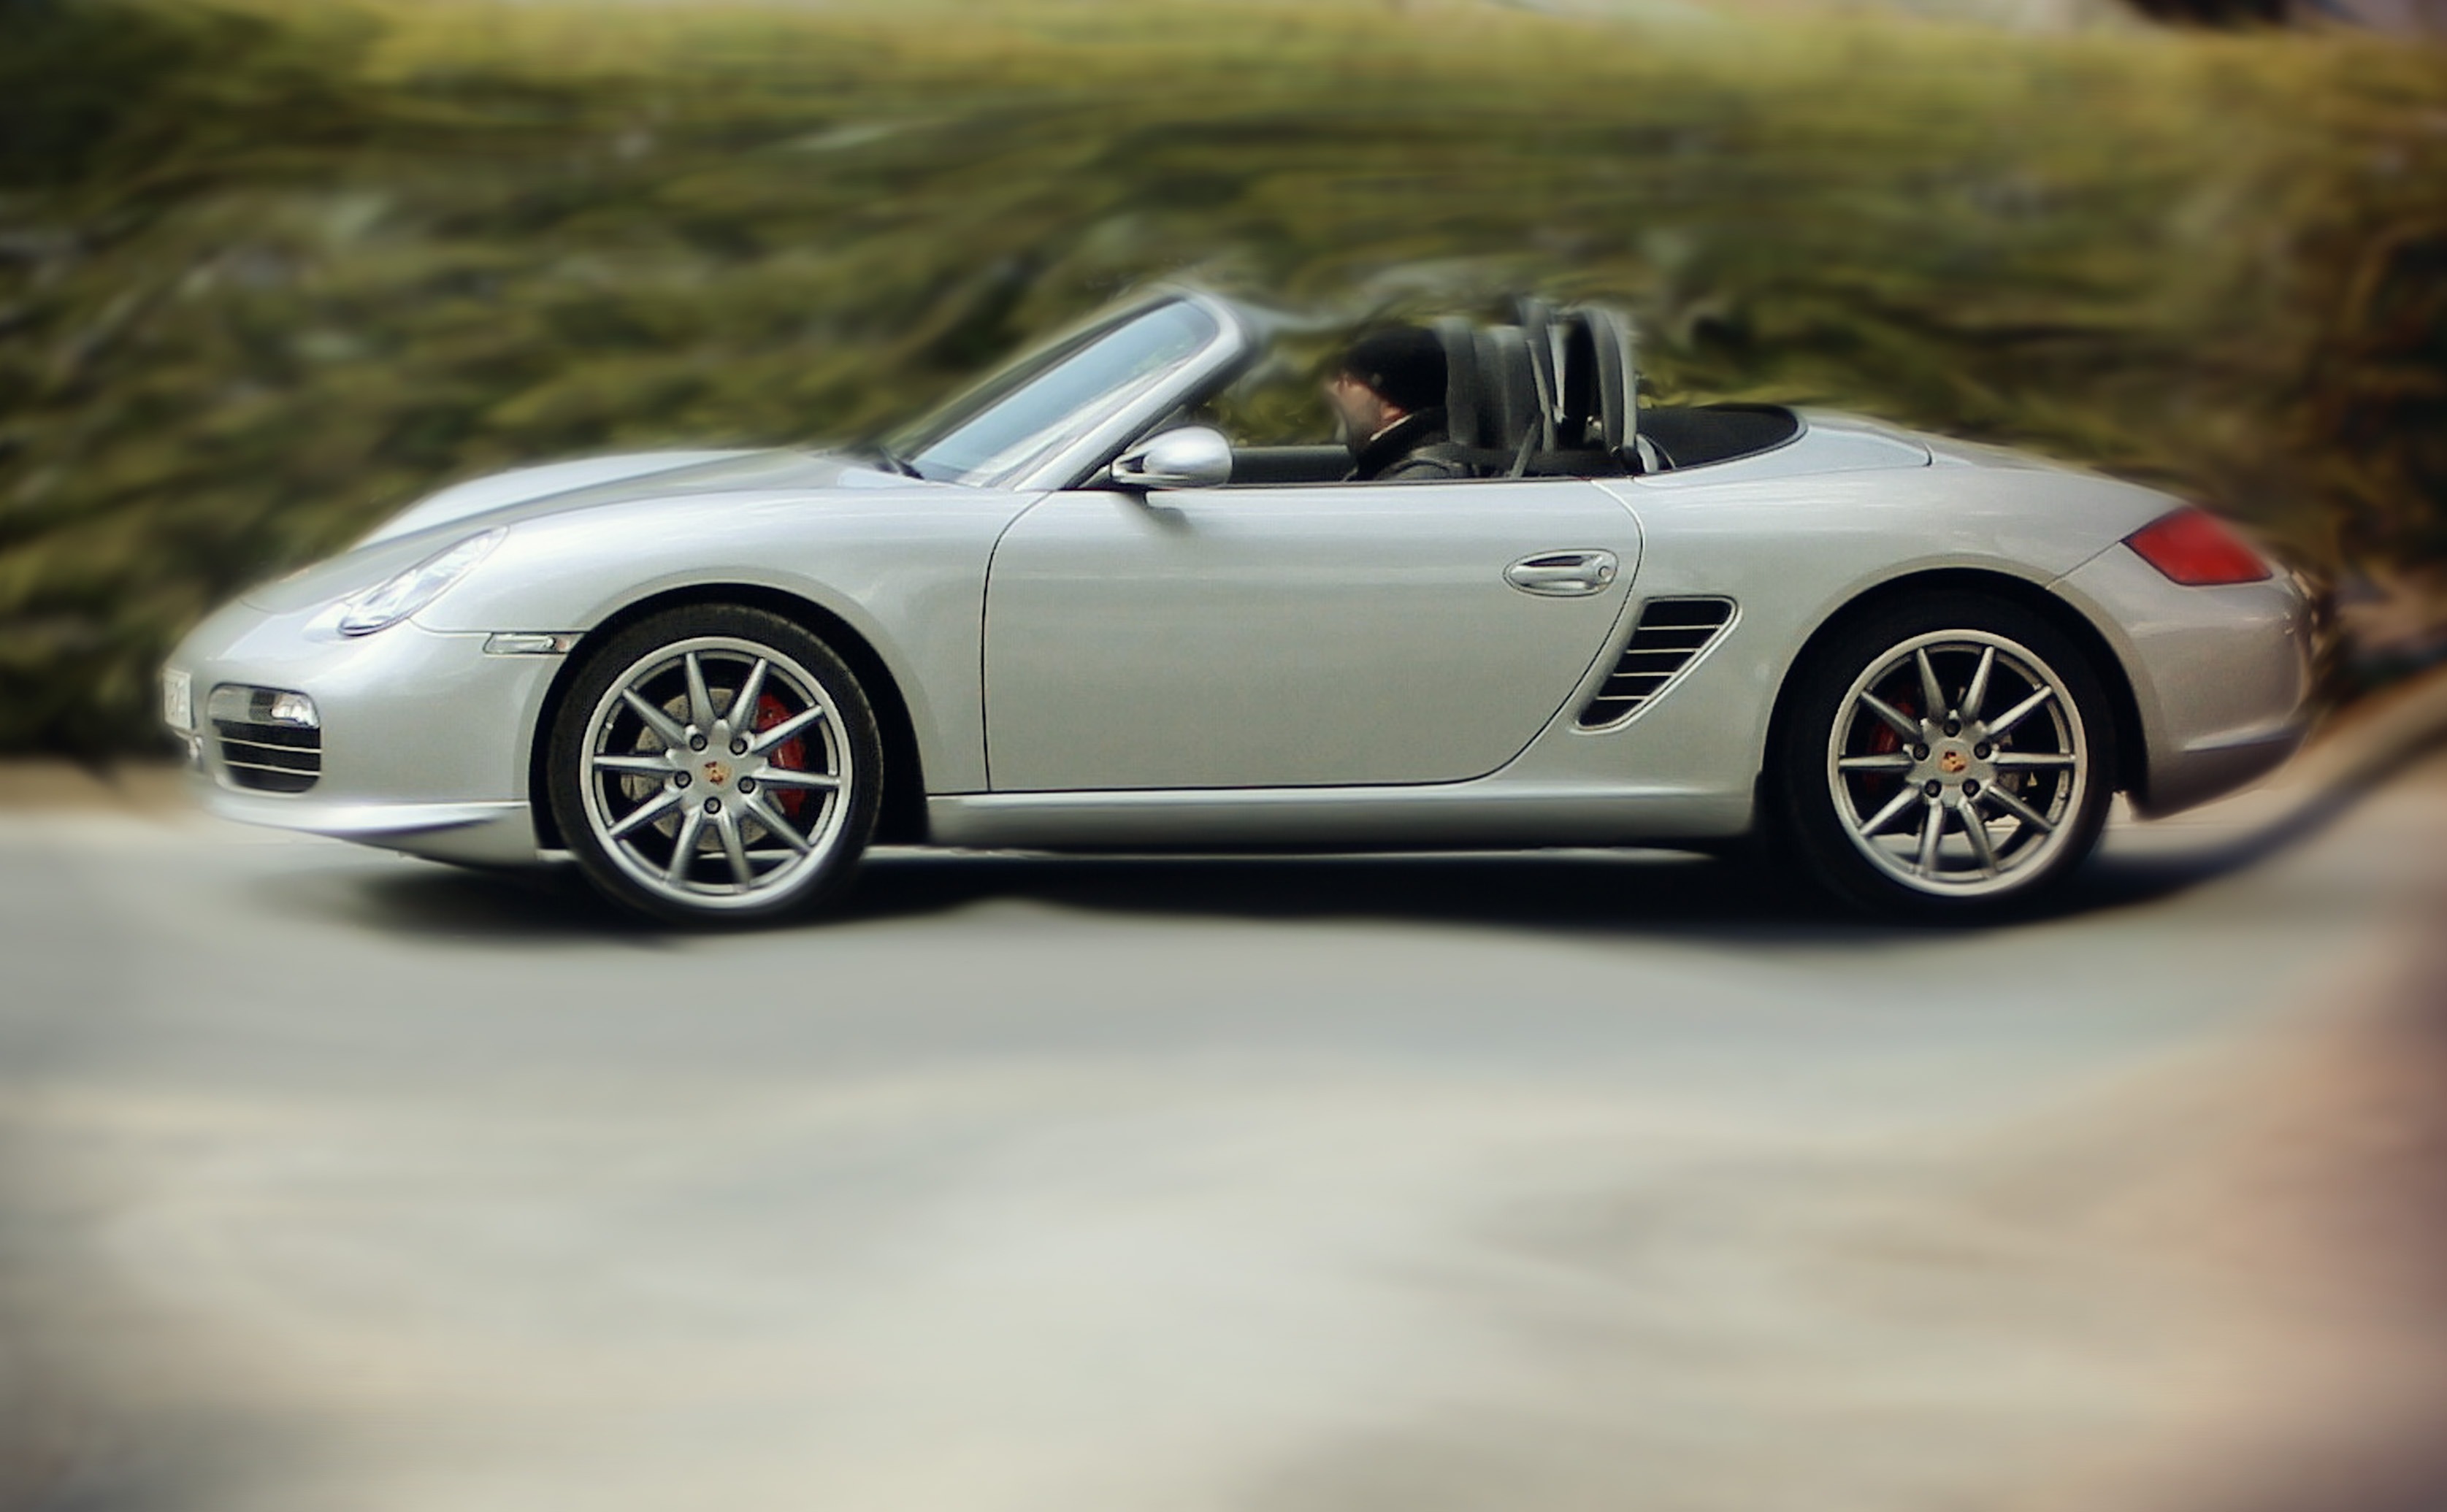
car, wheel, flow, vehicle, drive, speed, side view, sports car, supercar, convertible, coupe, porsche, force, boost, acceleration, land vehicle, speed up, porsche boxster, automobile make, automotive exterior, automotive design, luxury vehicle, air flow, jacking